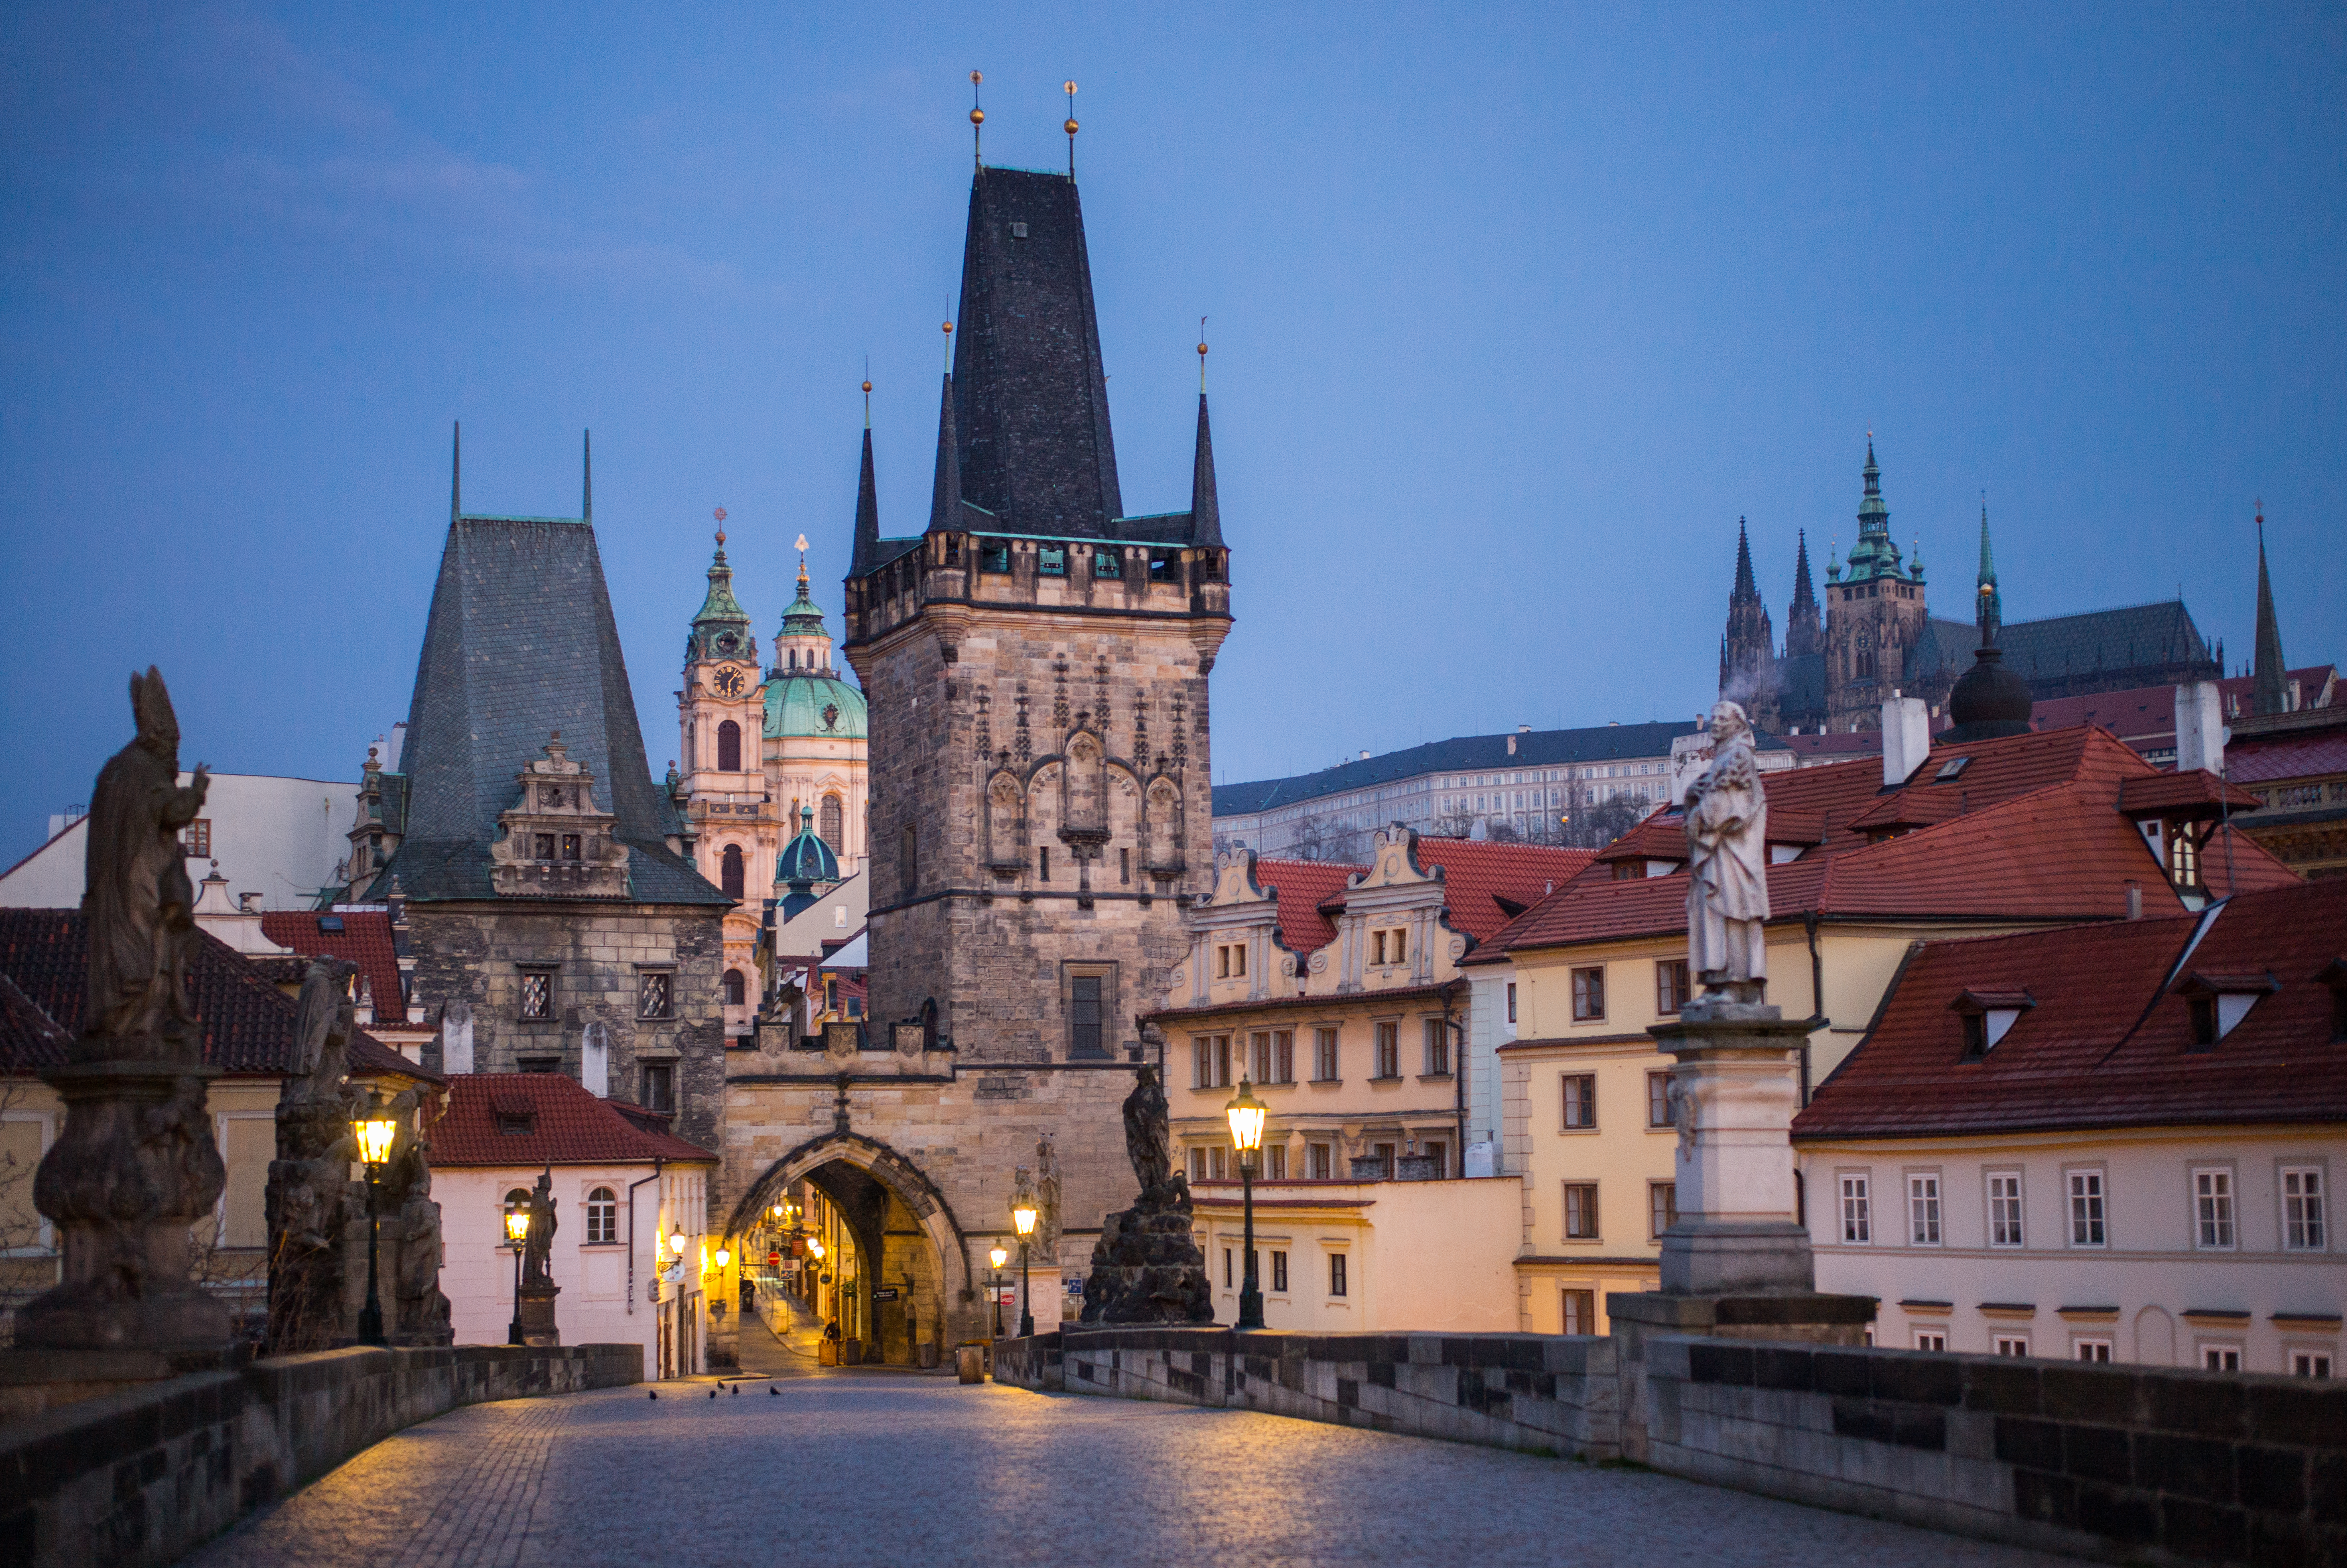
architecture, sky, sunrise, bridge, street, night, morning, town, chateau, city, cityscape, travel, clear, europe, statue, arch, evening, castle, landmark, blue, church, cathedral, empty, prague, tourism, gate, waterway, gothic, place of worship, earlymorning, stones, m, streetlights, spires, lanterns, praga, 50, lightroom, raw, cobble, republic, leica, silent, 240, summilux, hrad, charles, czech, bohemia, praha, praag, prag, prazsky, stvituscathedral, vita, dng, katedrala, svateho, karluvmost, malastrana, lesserquarter, tours